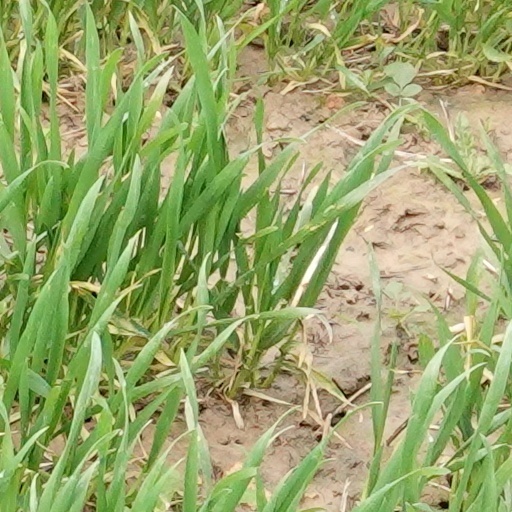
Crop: wheat